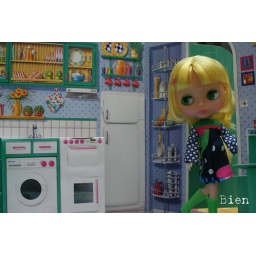
Sarah found this lovely Sindy cardboard house on the fleemarket!Loulou wears a new dress by me and vintage boots.